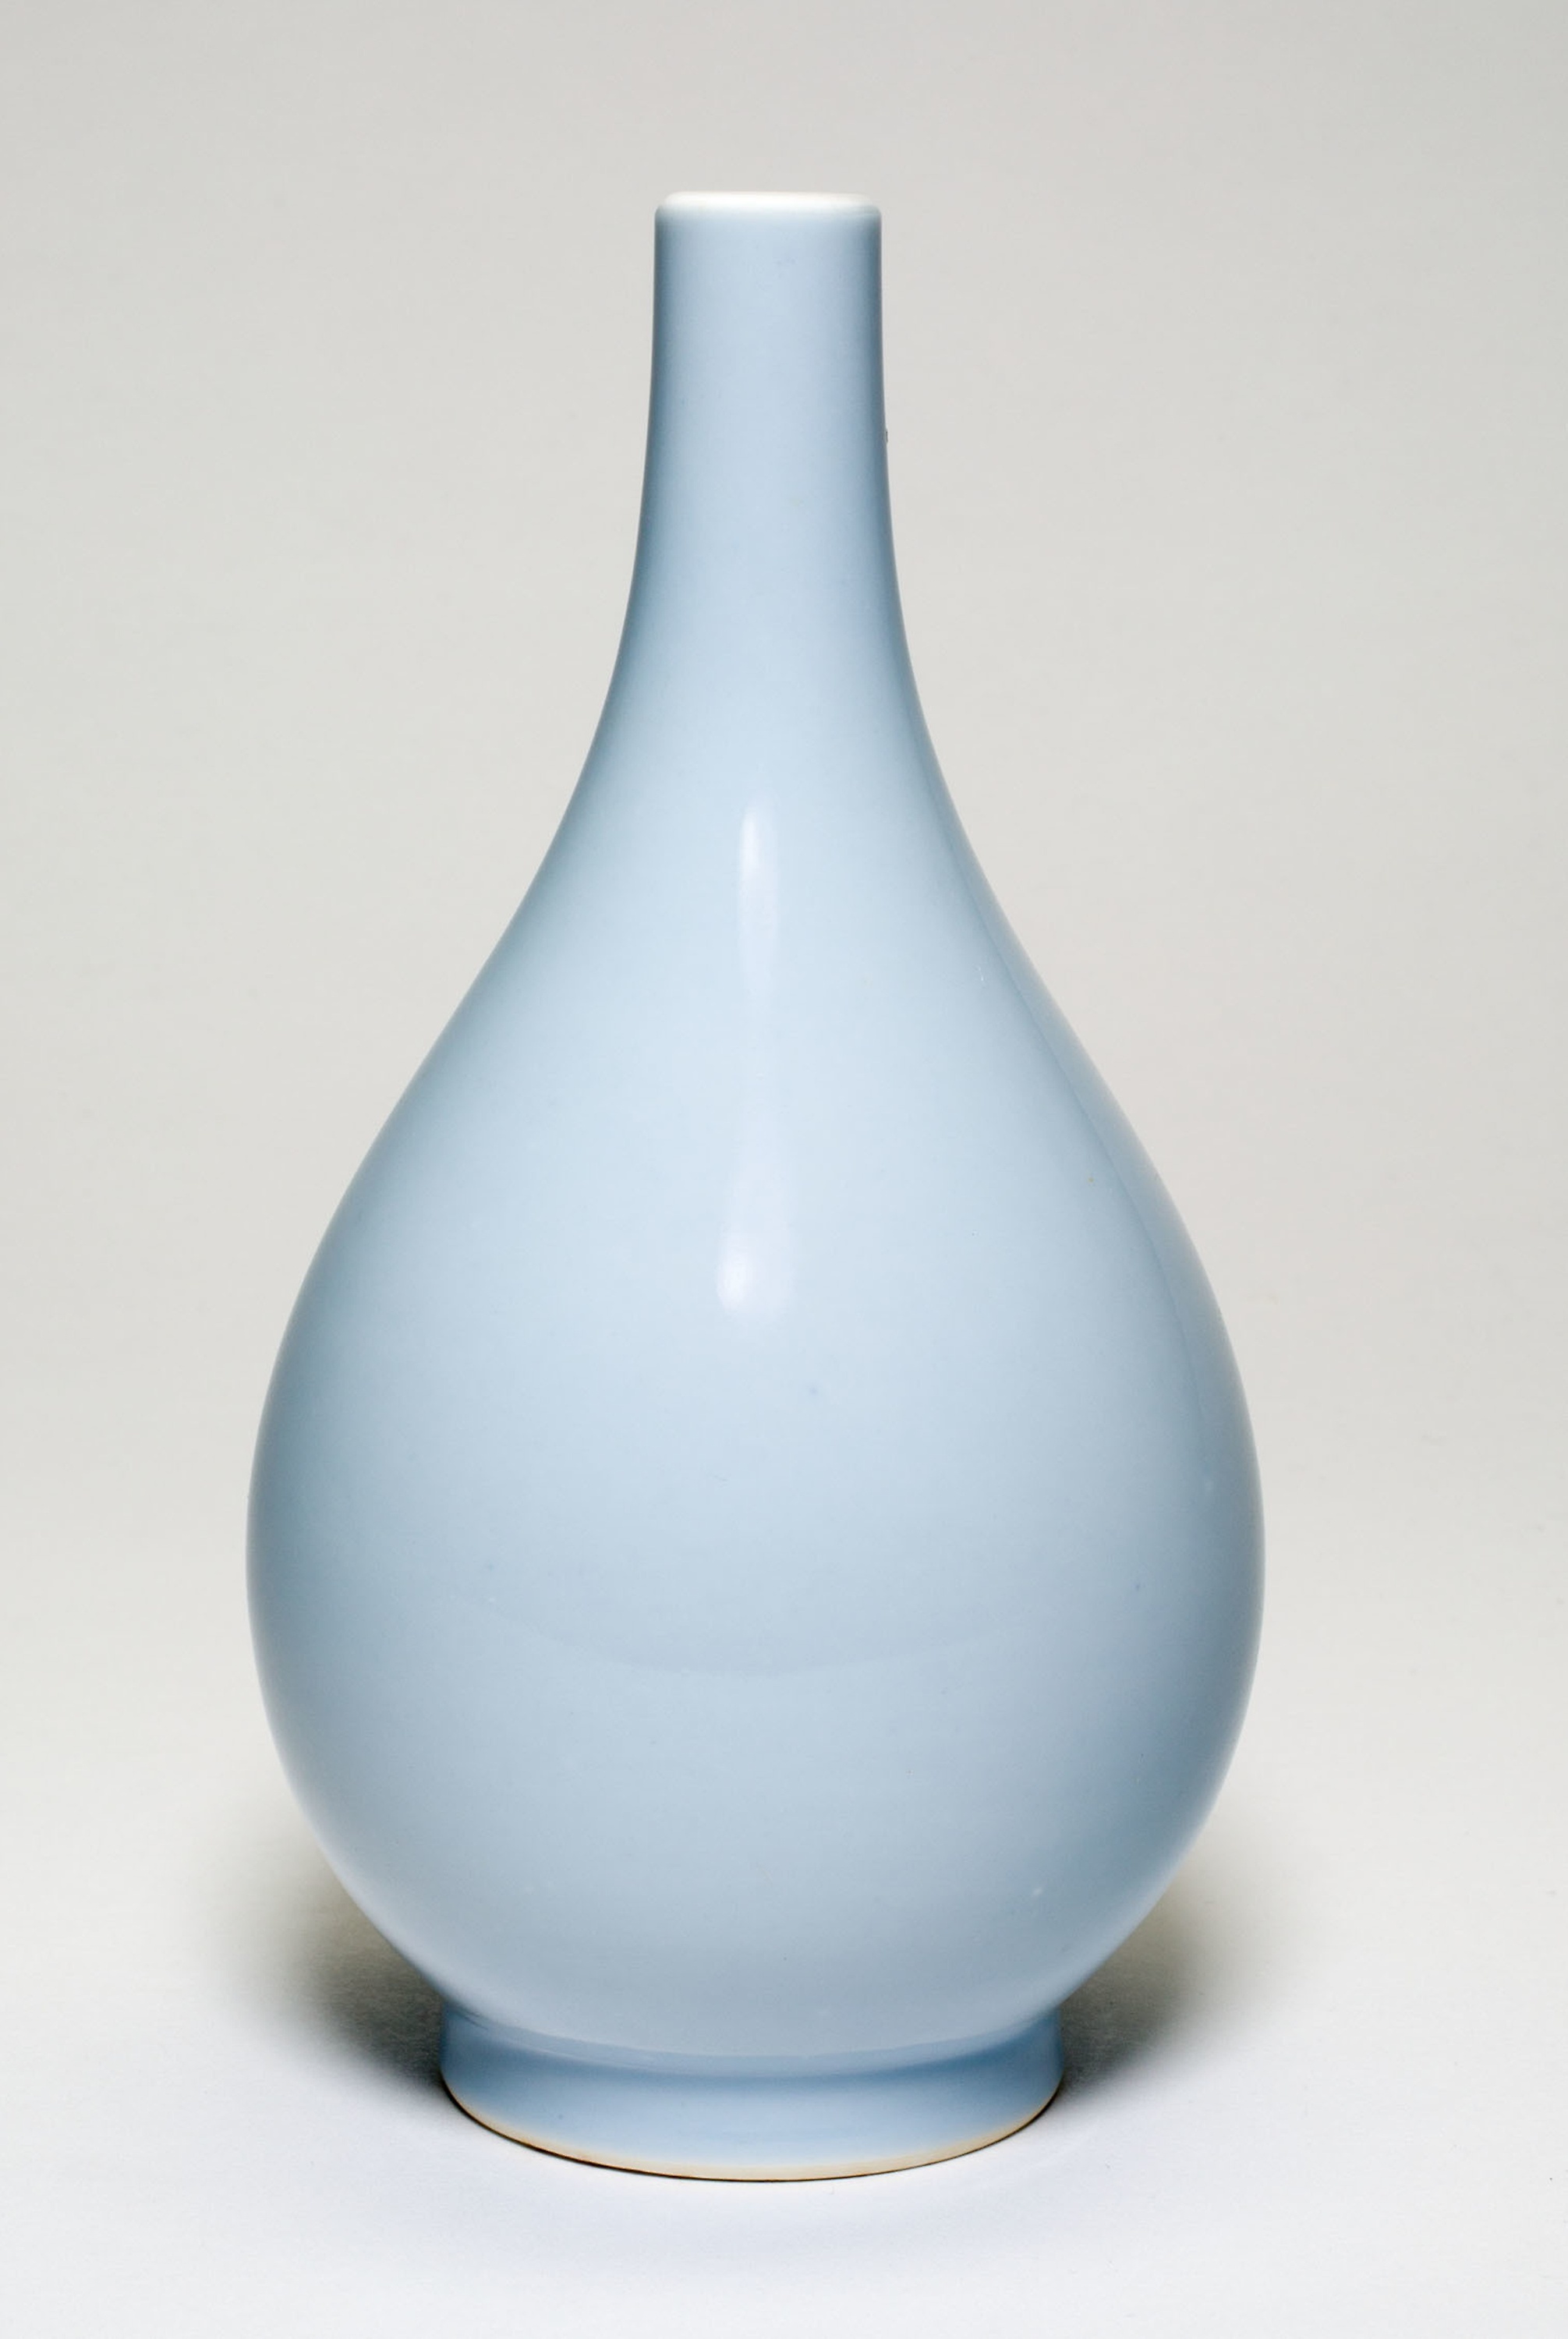
vase, artifact, porcelain, ceramic, glass